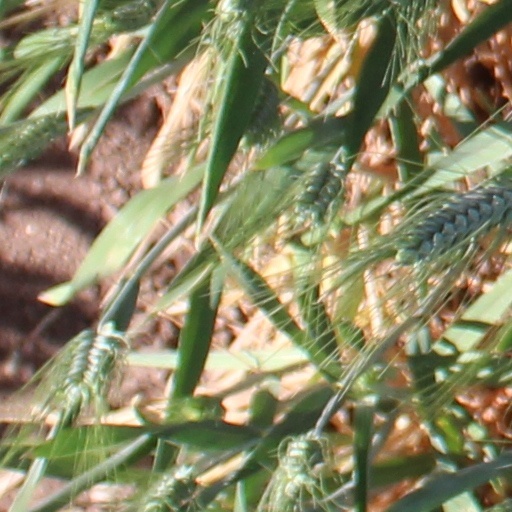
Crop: wheat